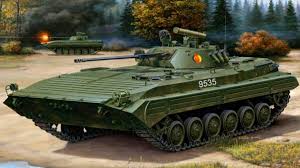
Label: BMP-2